Faroe Islands

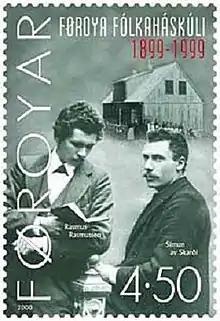
Rasmus Rasmussen, the writer who wrote the first novel in the Faroese language (poetical name: Regin í Líð), and Símun av Skarði, the poet who wrote the Faroese national anthem

The result of the vote was only a slight majority in favour of secession. The Speaker of the Løgting, together with the majority, initiated the process of becoming an independent state. The minority of the Løgting left in protest, regarding these actions as illegal. One parliament member, Jákup í Jákupsstovu, was shunned by his own party, the Social Democratic Party, for having joined the majority of the Løgting.